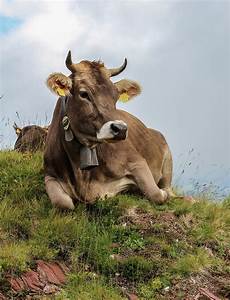
Label: mucca